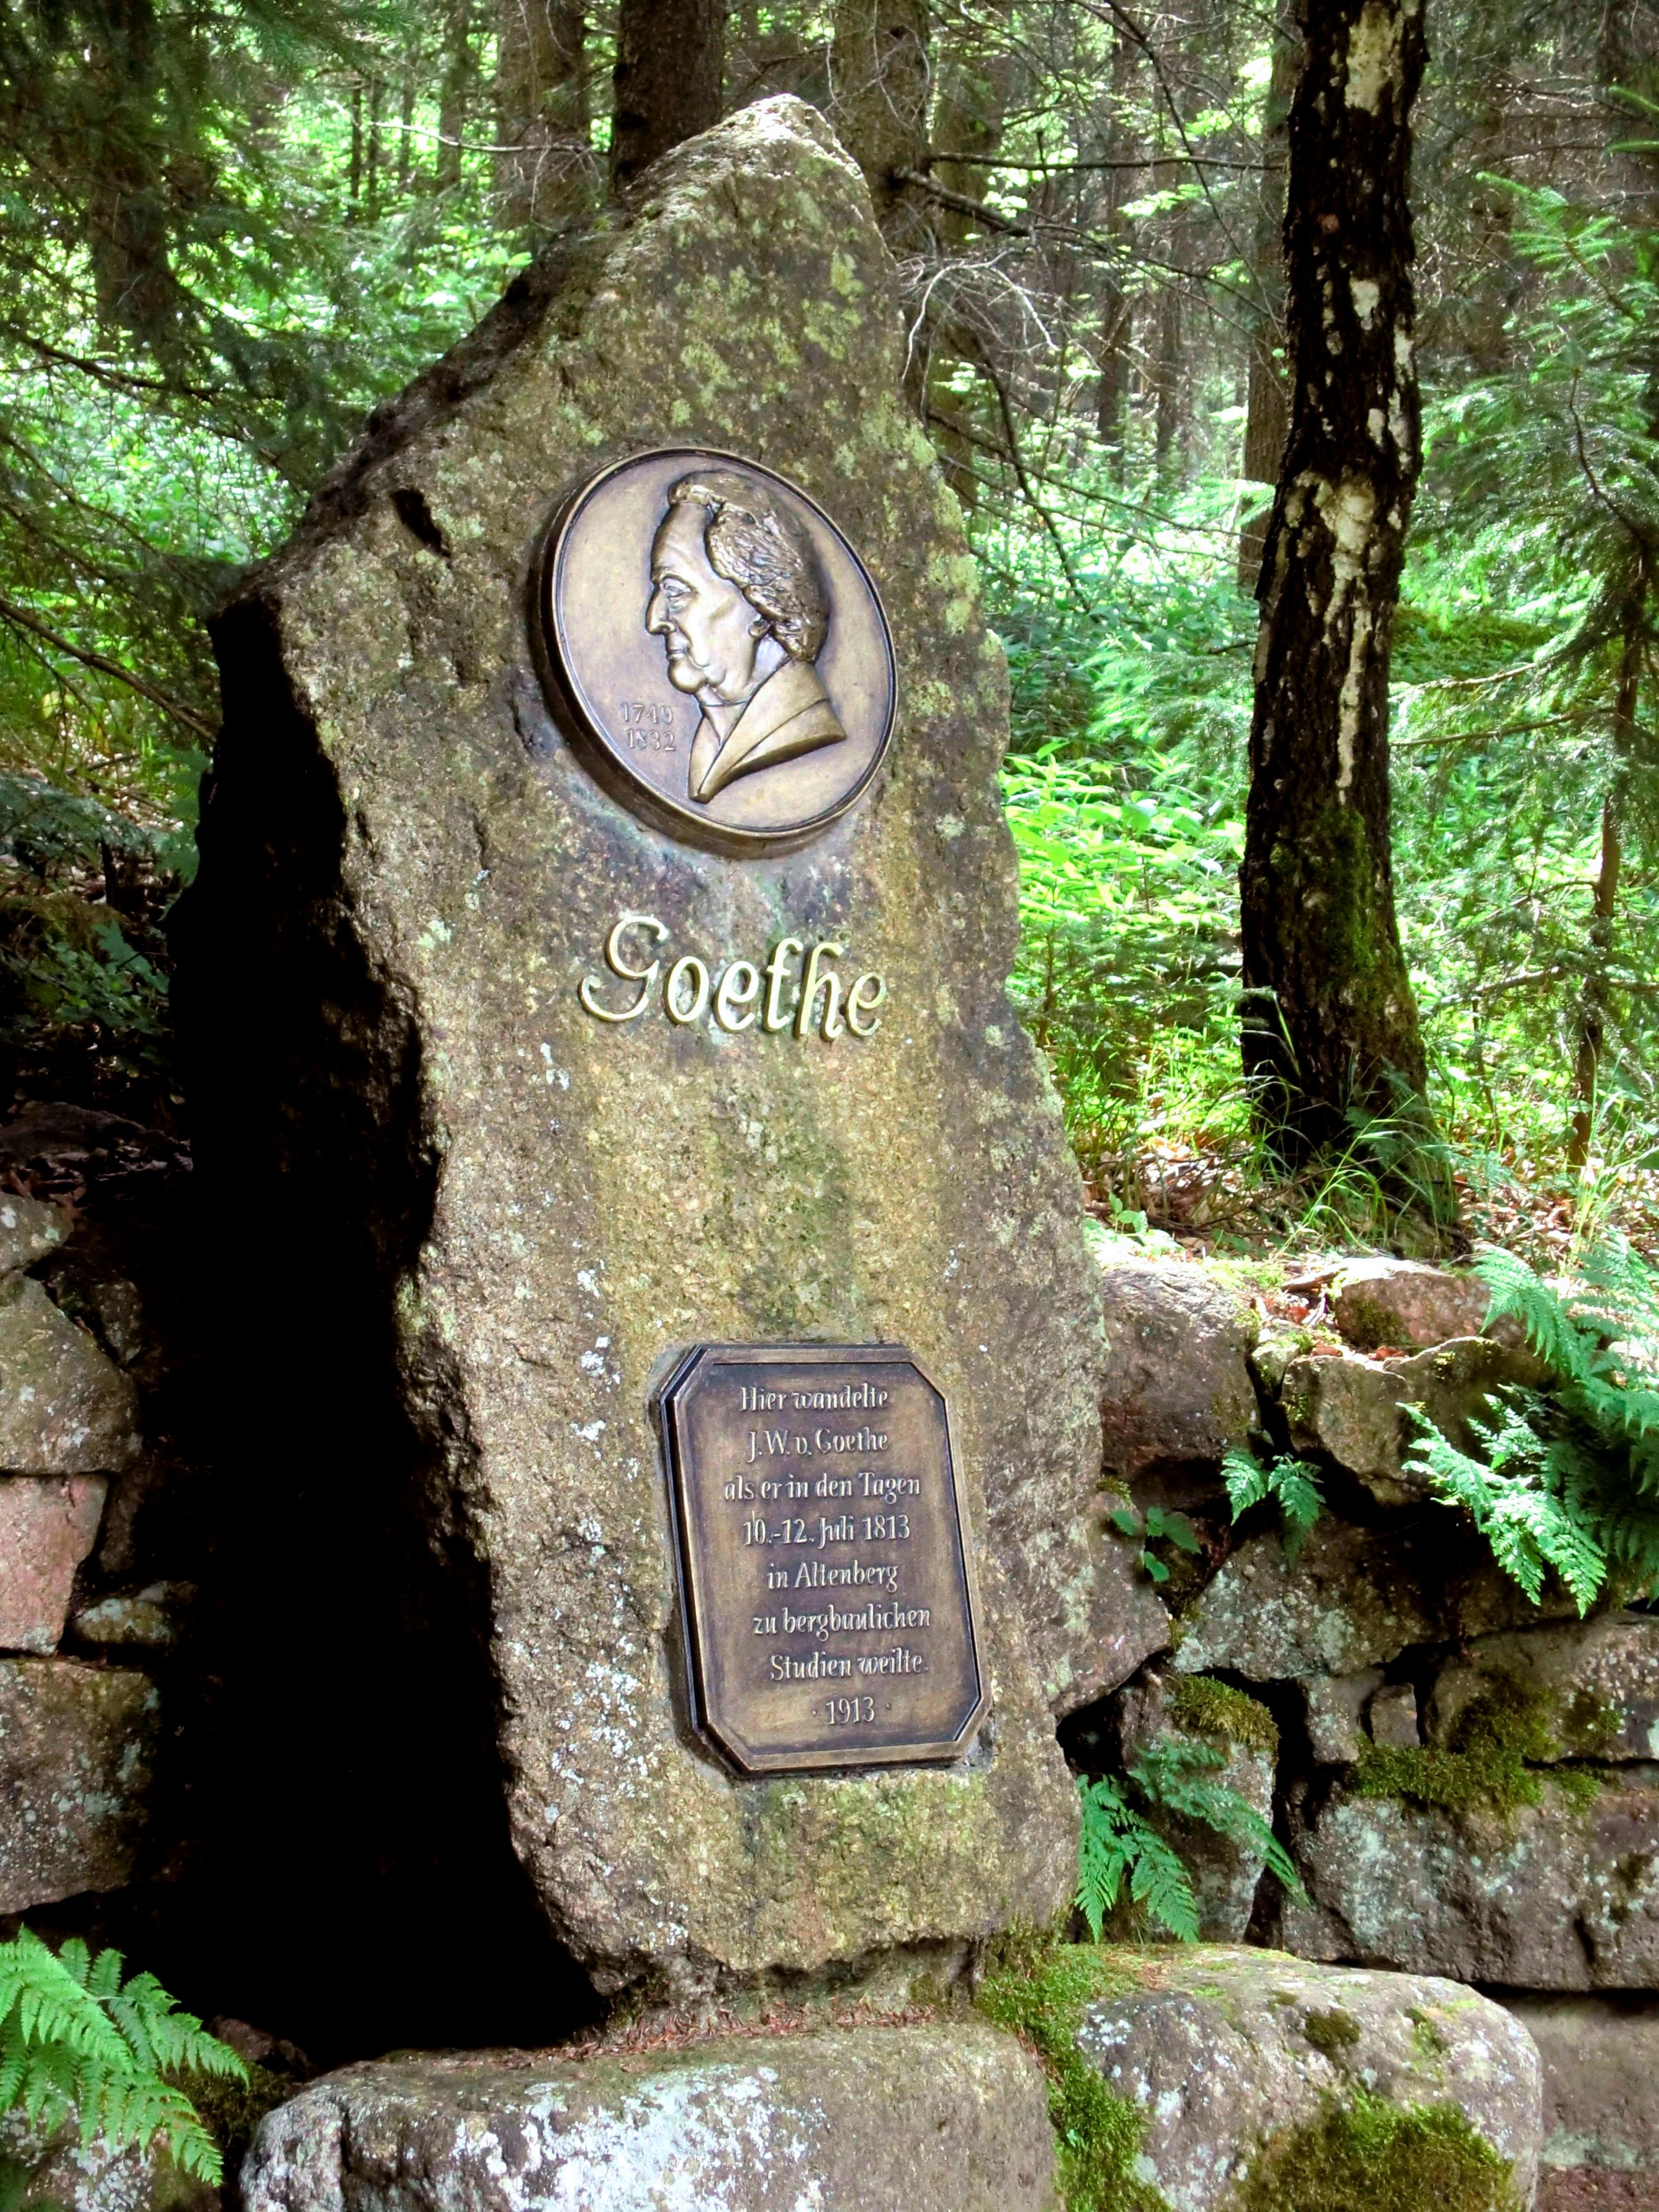
tree, forest, rock, trail, trunk, stone, portrait, grave, sculpture, memorial, shrine, famous, woodland, habitat, relief, saxony, poet, goethe, name, altenberg